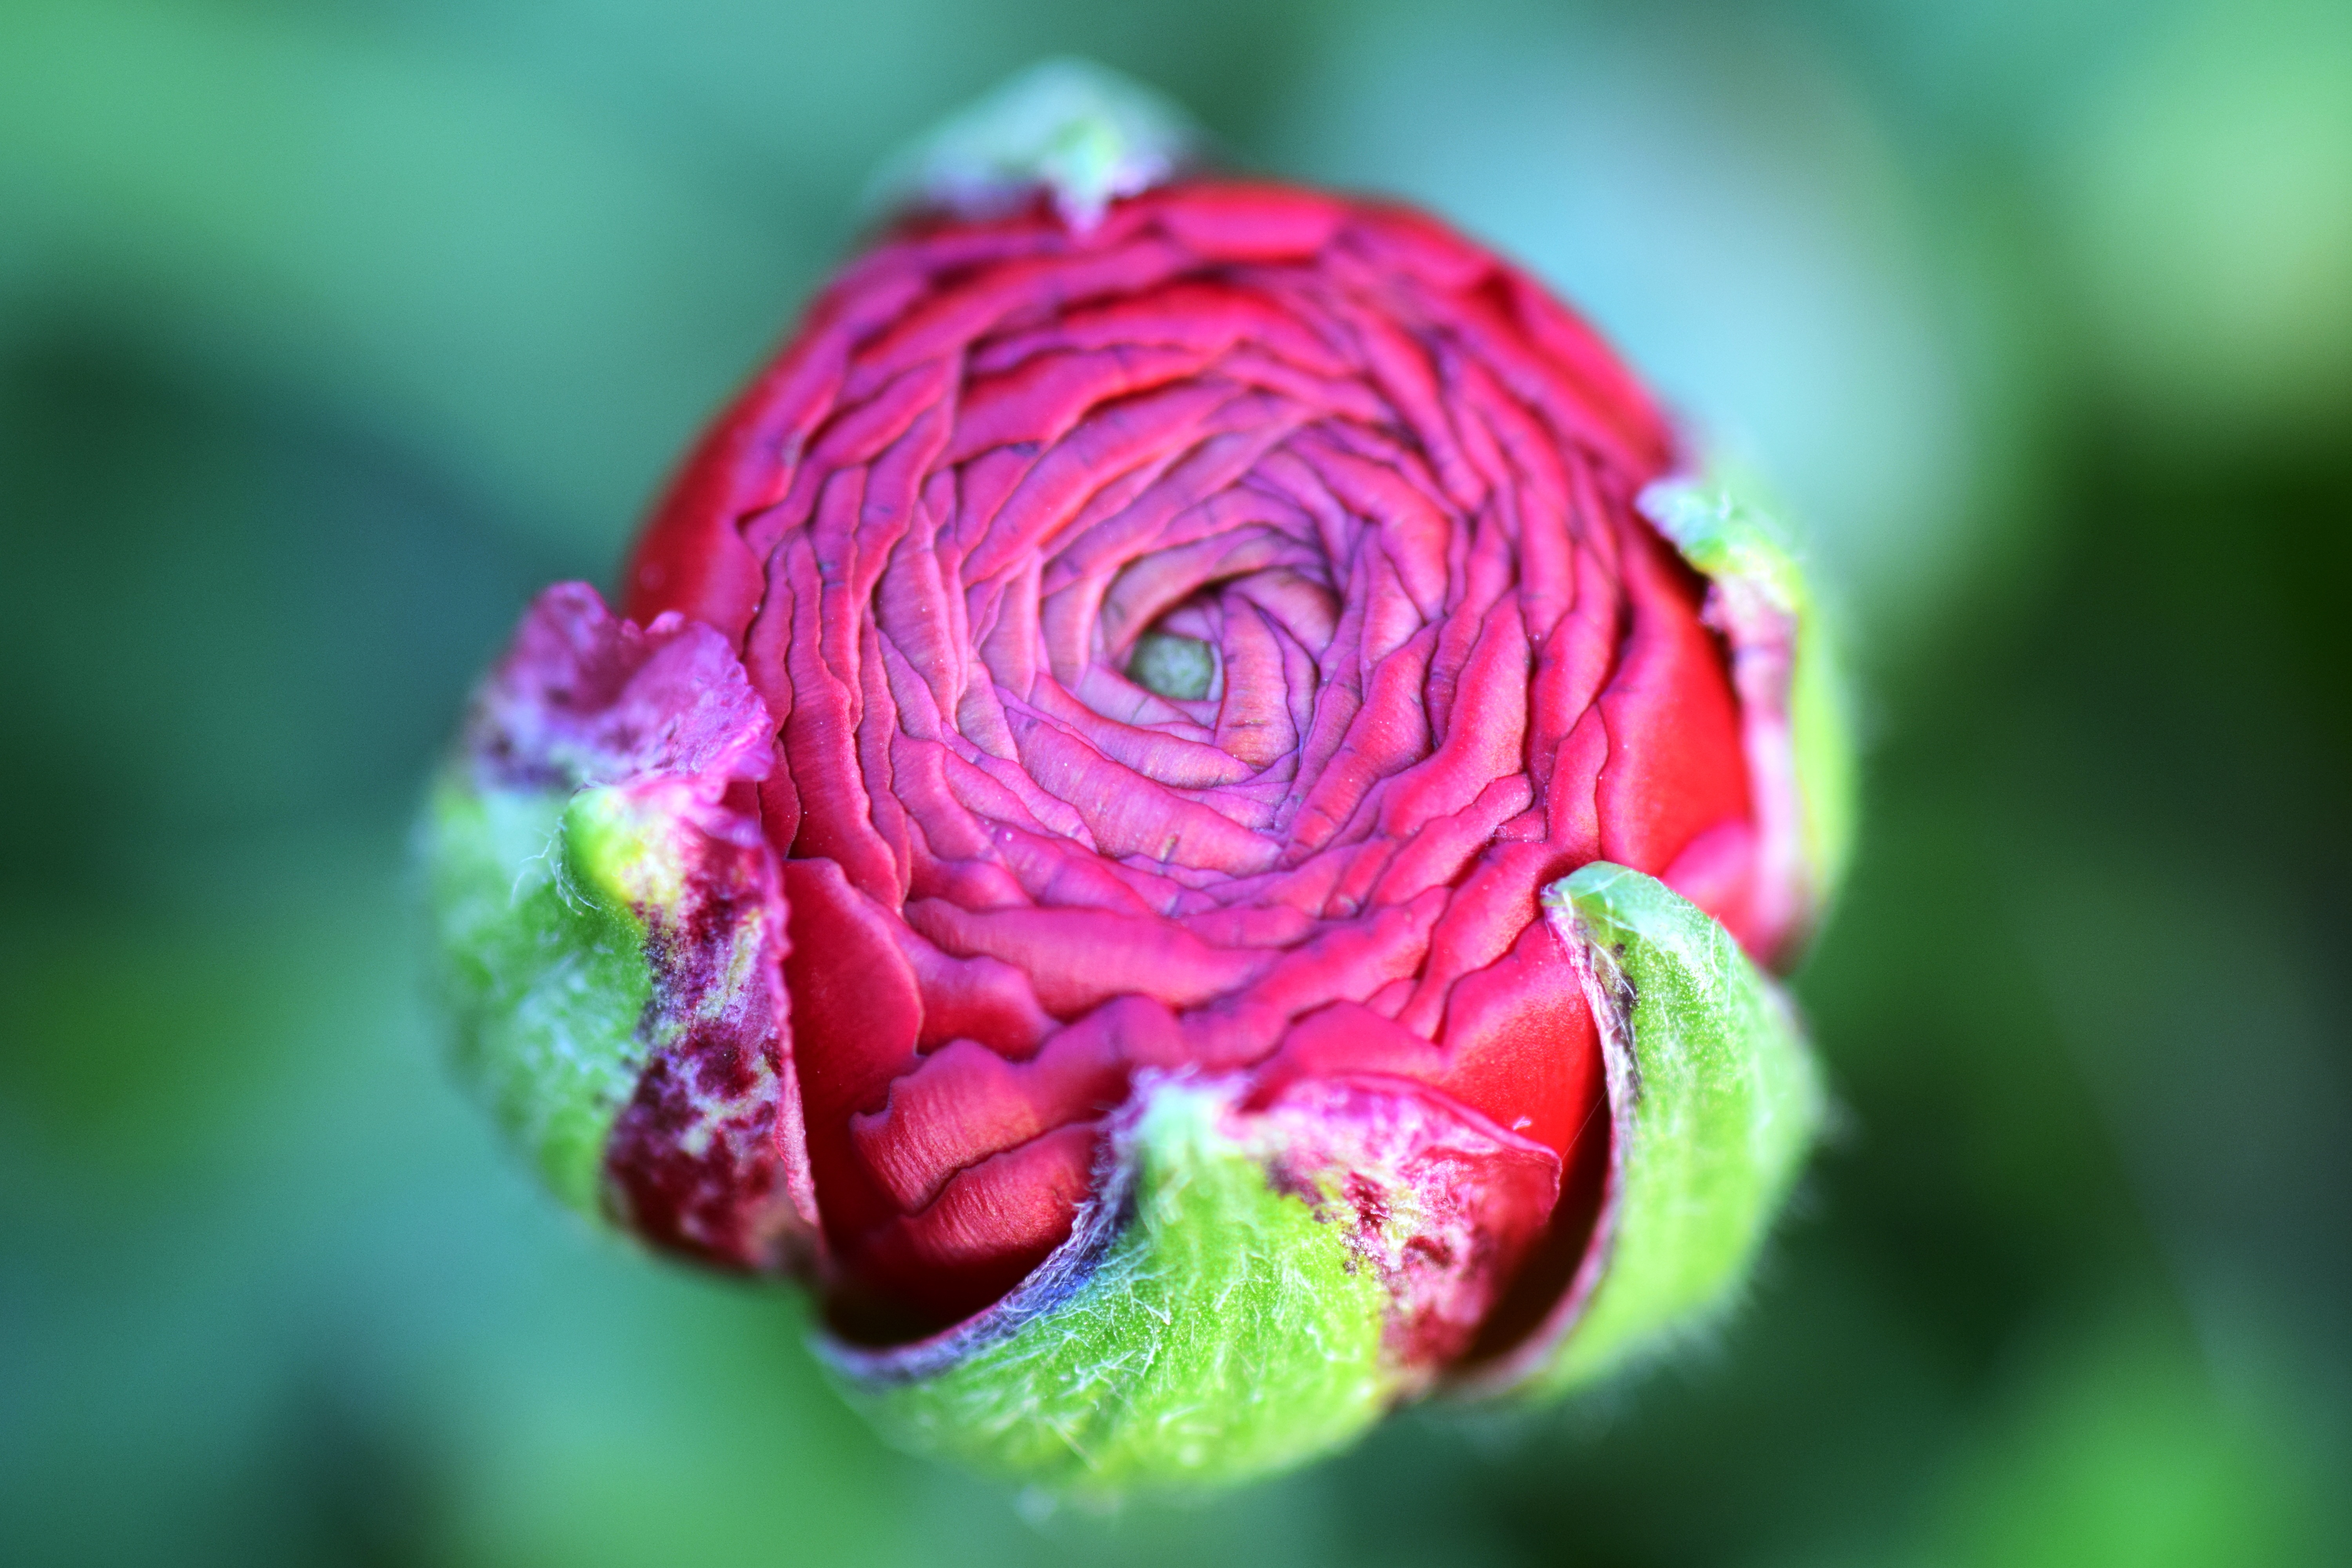
nature, blossom, plant, photography, flower, petal, bloom, rose, spring, green, red, pink, close, flora, close up, beauty, bud, buttercup, ranunculus, macro photography, garden plant, flowering plant, garden roses, rose family, ranunculus asiaticus, plant stem, land plant, rose order, aisatischer buttercup, buttercup bud